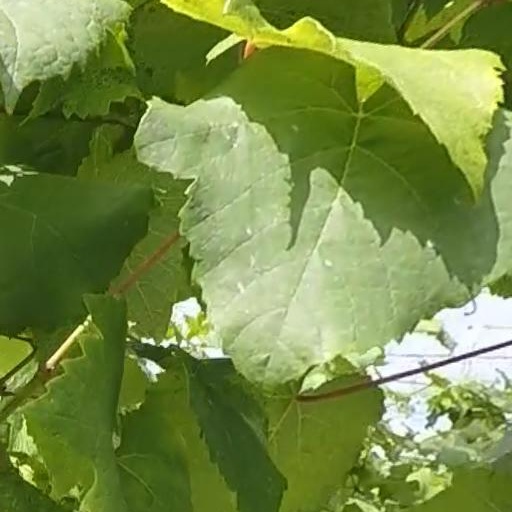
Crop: grape